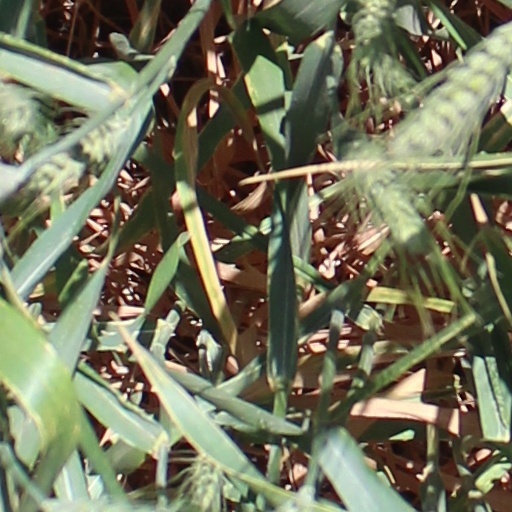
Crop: wheat